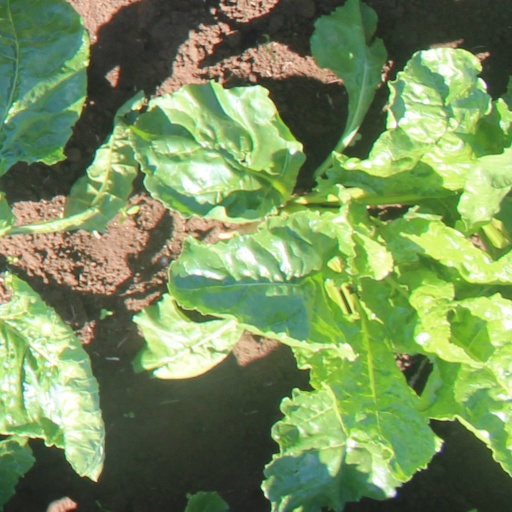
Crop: sugar beet